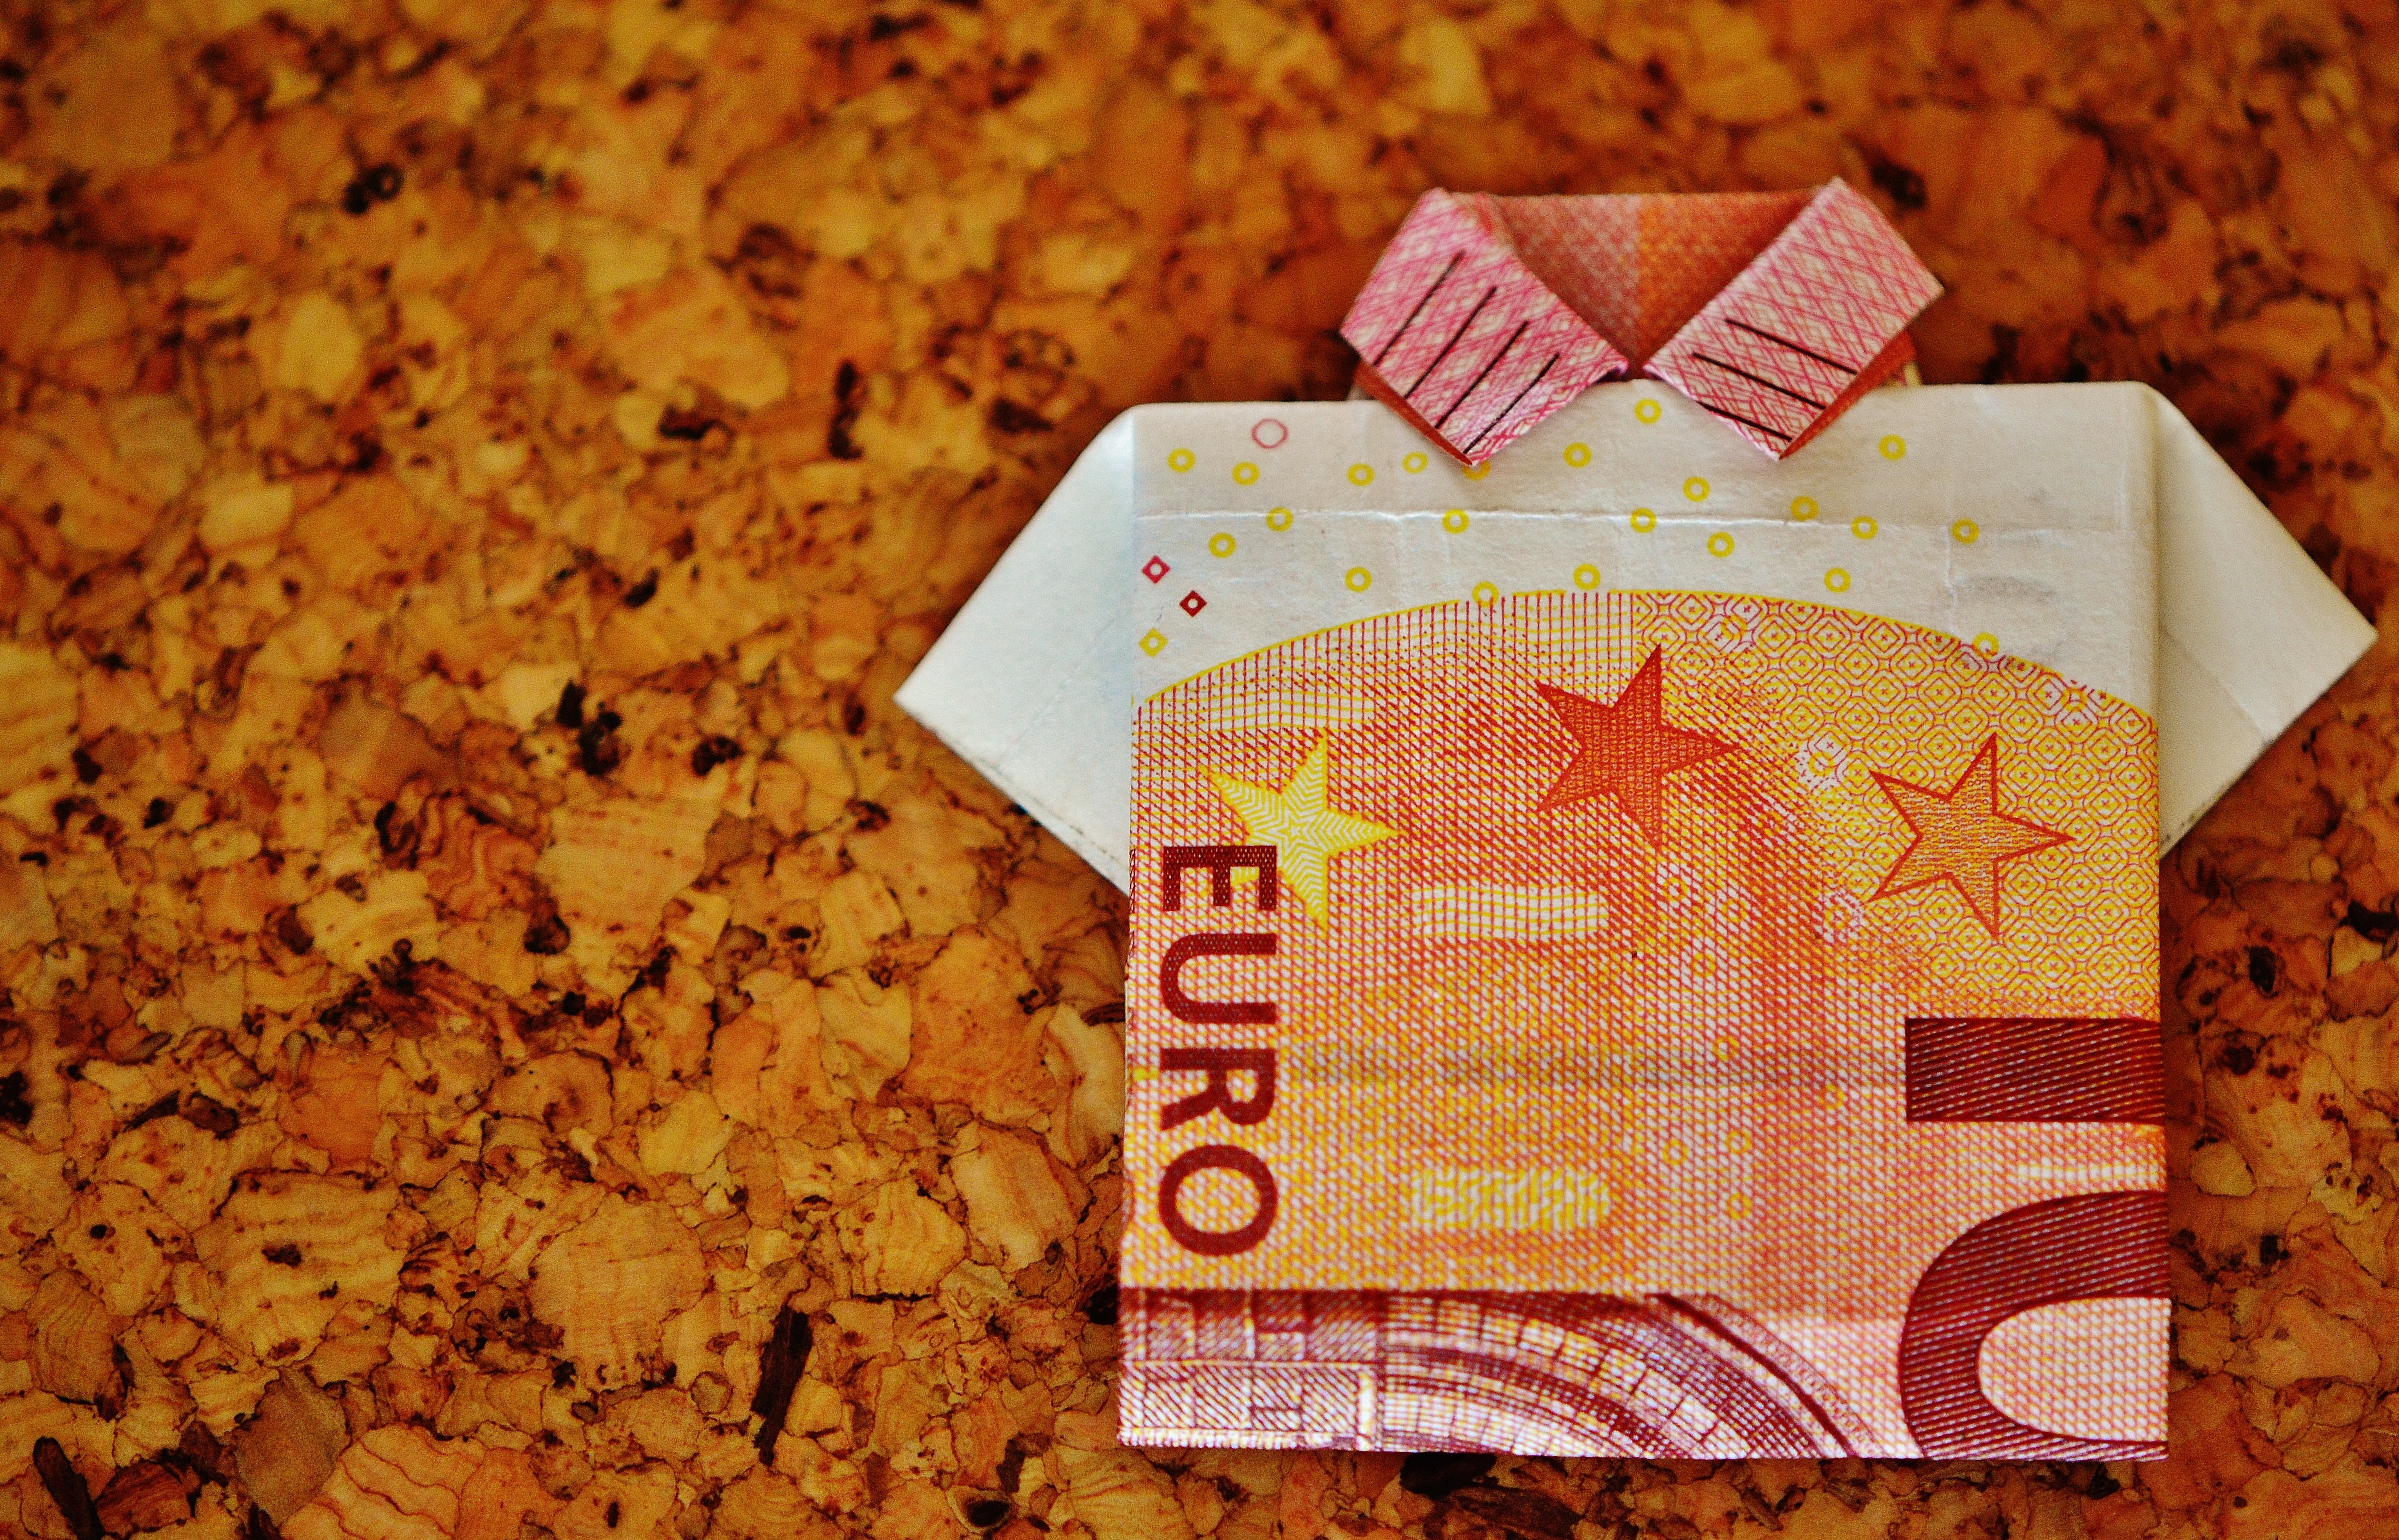
gift, pattern, autumn, money, material, art, reserve, currency, euro, folded, cash and cash equivalents, dollar bill, folding technique, 10 euro, the last shirt